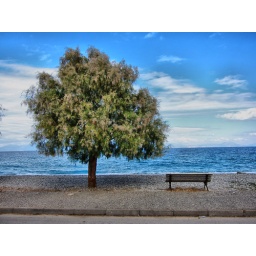
Peace in green & blue